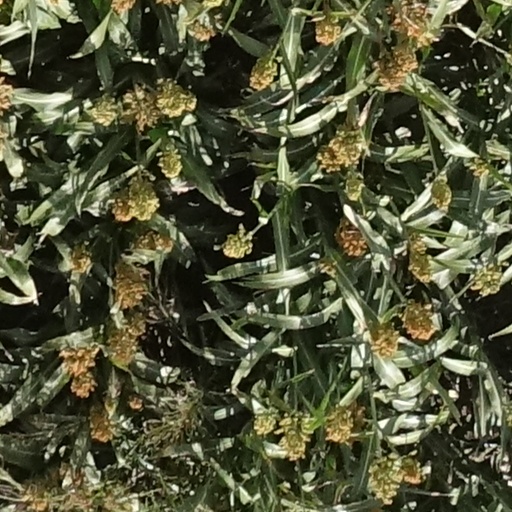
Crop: sorghum